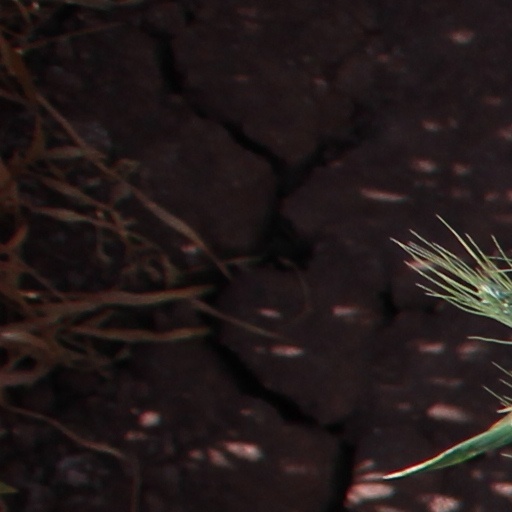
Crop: wheat